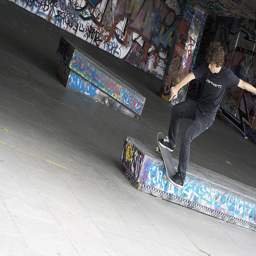
a boy is at a skate park riding his board
a person riding a skate board on a ledge
a boy is grinding a block on a skateboard
The boy in black is balancing on an edge with his skateboard.
A man is riding a skateboard on a skate ramp.